Laura Bush

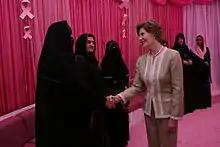
Laura Bush meets with members of the Pink Majlis, a forum focusing on issues related to breast cancer, in Abu Dhabi, United Arab Emirates, October 22, 2007.

With her predecessor, former first lady Nancy Reagan, Bush dedicated the First Ladies Red Dress Collection at the John F. Kennedy Center for the Performing Arts in May 2005. It is an exhibit containing red suits worn by former First Ladies Lady Bird Johnson, Betty Ford, Rosalynn Carter, Nancy Reagan, Barbara Bush, Hillary Clinton, and Laura Bush meant to raise awareness by highlighting America's first ladies. She has participated in fashion shows displaying red dresses worn on celebrities as well.